Shepton Mallet

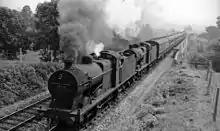
The Somerset & Dorset Joint Railway Bath – Bournemouth line near Shepton Mallet in 1959

Shepton Mallet housed three major alcoholic drinks producers. Gaymer Cider Company closed in 2016. Constellation Brands, former owners of Gaymers, still produces Babycham. Family-run Brothers Drinks produces Brothers Cider and runs a contract bottling operation for other drinks firms. In October 2016 it was announced that the cider factory and bottling plant would be taken over by Brothers Drinks.